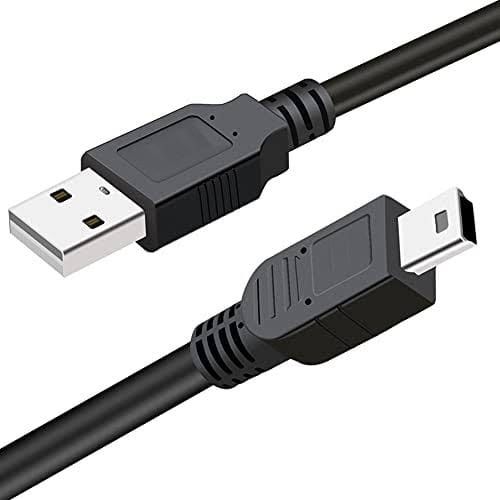
USB BATTERY CHARGING CABLE LEAD FOR CANON Optura 100, Optura 100 MC, Optura Pi Camera
1 METER FAST USB DATA AND BATTERY CHARGING CABLE
Brand: Technoberry
Category: Cameras & Optics > Camera & Optic Accessories > Camera & Optic Replacement Cables > Component Video Cables